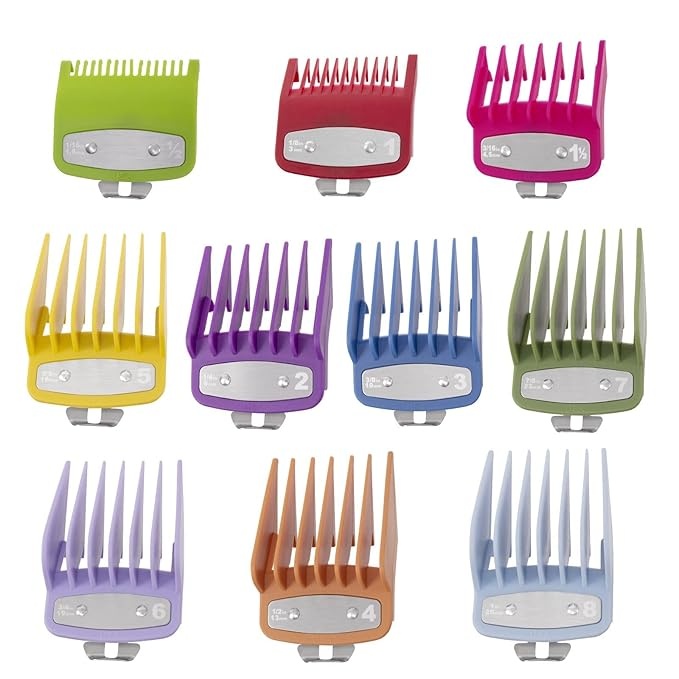
10 Pack Clipper Guards Cutting
About This HIGH QUALITY: made of high-quality PC and metal materials, durable and easy to clean, moderate hardness, giving you maximum protection，adjusted and measured, perfectly fit, easy to snap and remove, durable, AVAILABLE IN 10 SIZES: allows you to easily trim any length of hair on your face, made in each size of 10 different colors. One color, one length (1/16, 1/8, 3/16, 1/4, 3/8, 1/2, 5/8, 3/4, 7/8, 1 inch), providing full The series has options for seamless precision. FITS for BLADE SIZE: 1.5in x 1.75in (width adaptable range 1.62in-1.75in). It is recommended to measure the blades on the hair clipper before purchasing to avoid the problem of model mismatch. ADAPTION MODEL: Cutting Guides Guide combs is designed for Multiple models Compatible with Wahl Compatible with Surker Hair Clippers, Cutting Guides will fit all full-size clipper blades. FIT MODEL:Compatible with Taper 2000,Designer,Super Taper II,Senior,Icon,Super Taper,Pro Basic,5 Star Balding,5 Star Legend,5 Star Magic Clip,5 Star Senior,Compatible with Wahl 8591[016,081,001,1235]/08148[8148] /1919/8504/8466/8147/6200/6211/6102/ 2150/2151/2171/2170/2160/2110/21062,Compatible with kemei 2600/2601,Compatible with Babyliss 8700/880,Compatible with Limural K11S ,Compatible with Surker K7S/K9C/K9S Overview Recommended Uses For Product : shaving Color : Multicolor Hair Type : All Brand : AIJALY Material : Metal, Polycarbonate
Brand: AIJALY
Category: Health & Beauty > Personal Care > Shaving & Grooming > Hair Clipper & Trimmer Accessories